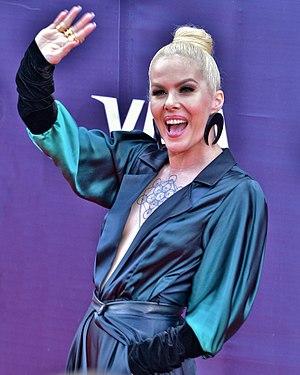
Svala Björgvinsdóttir, aussi connue sous le nom de Svala, Svala Björgvins, ou Kali, est une chanteuse et auteur-compositeur islandaise.